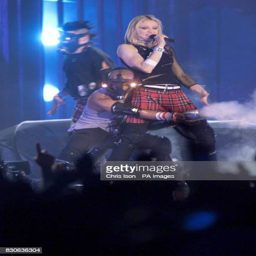
pop artist performing with dancers on stage for the first concert